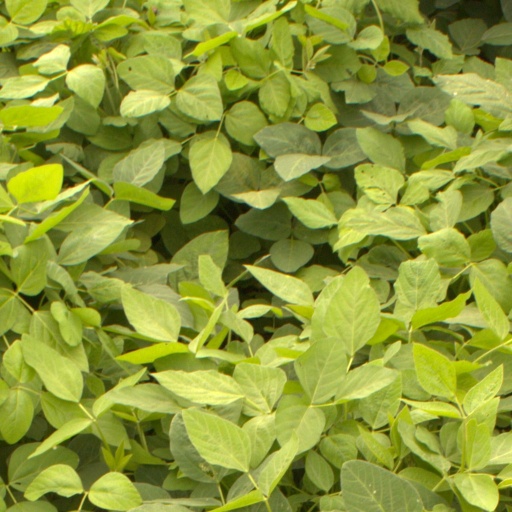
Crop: soybean